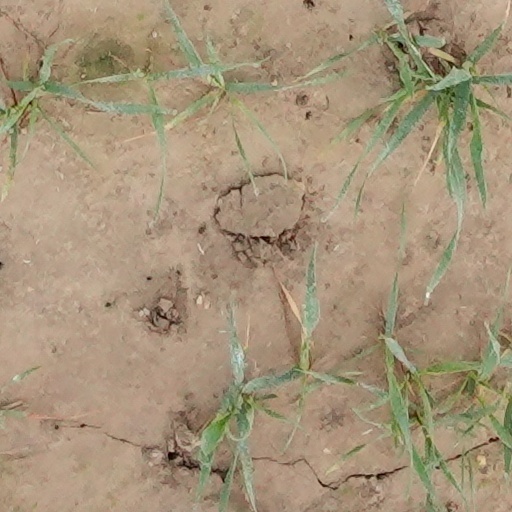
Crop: wheat